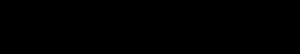
New Alphabet est une police d'écriture créée en 1967 par Wim Crouwel.